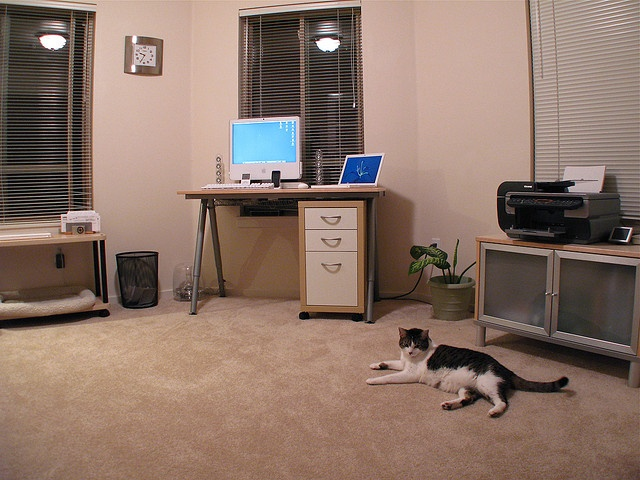
A cat laying on the floor in what appears to be a home office
A cat is laying on the carpet of a computer room
A cat sitting on the floor in front of a computer and a desk.
A cat is resting in a sparsely furnished office or living room.
A home office where a cat is lounging on the floor.